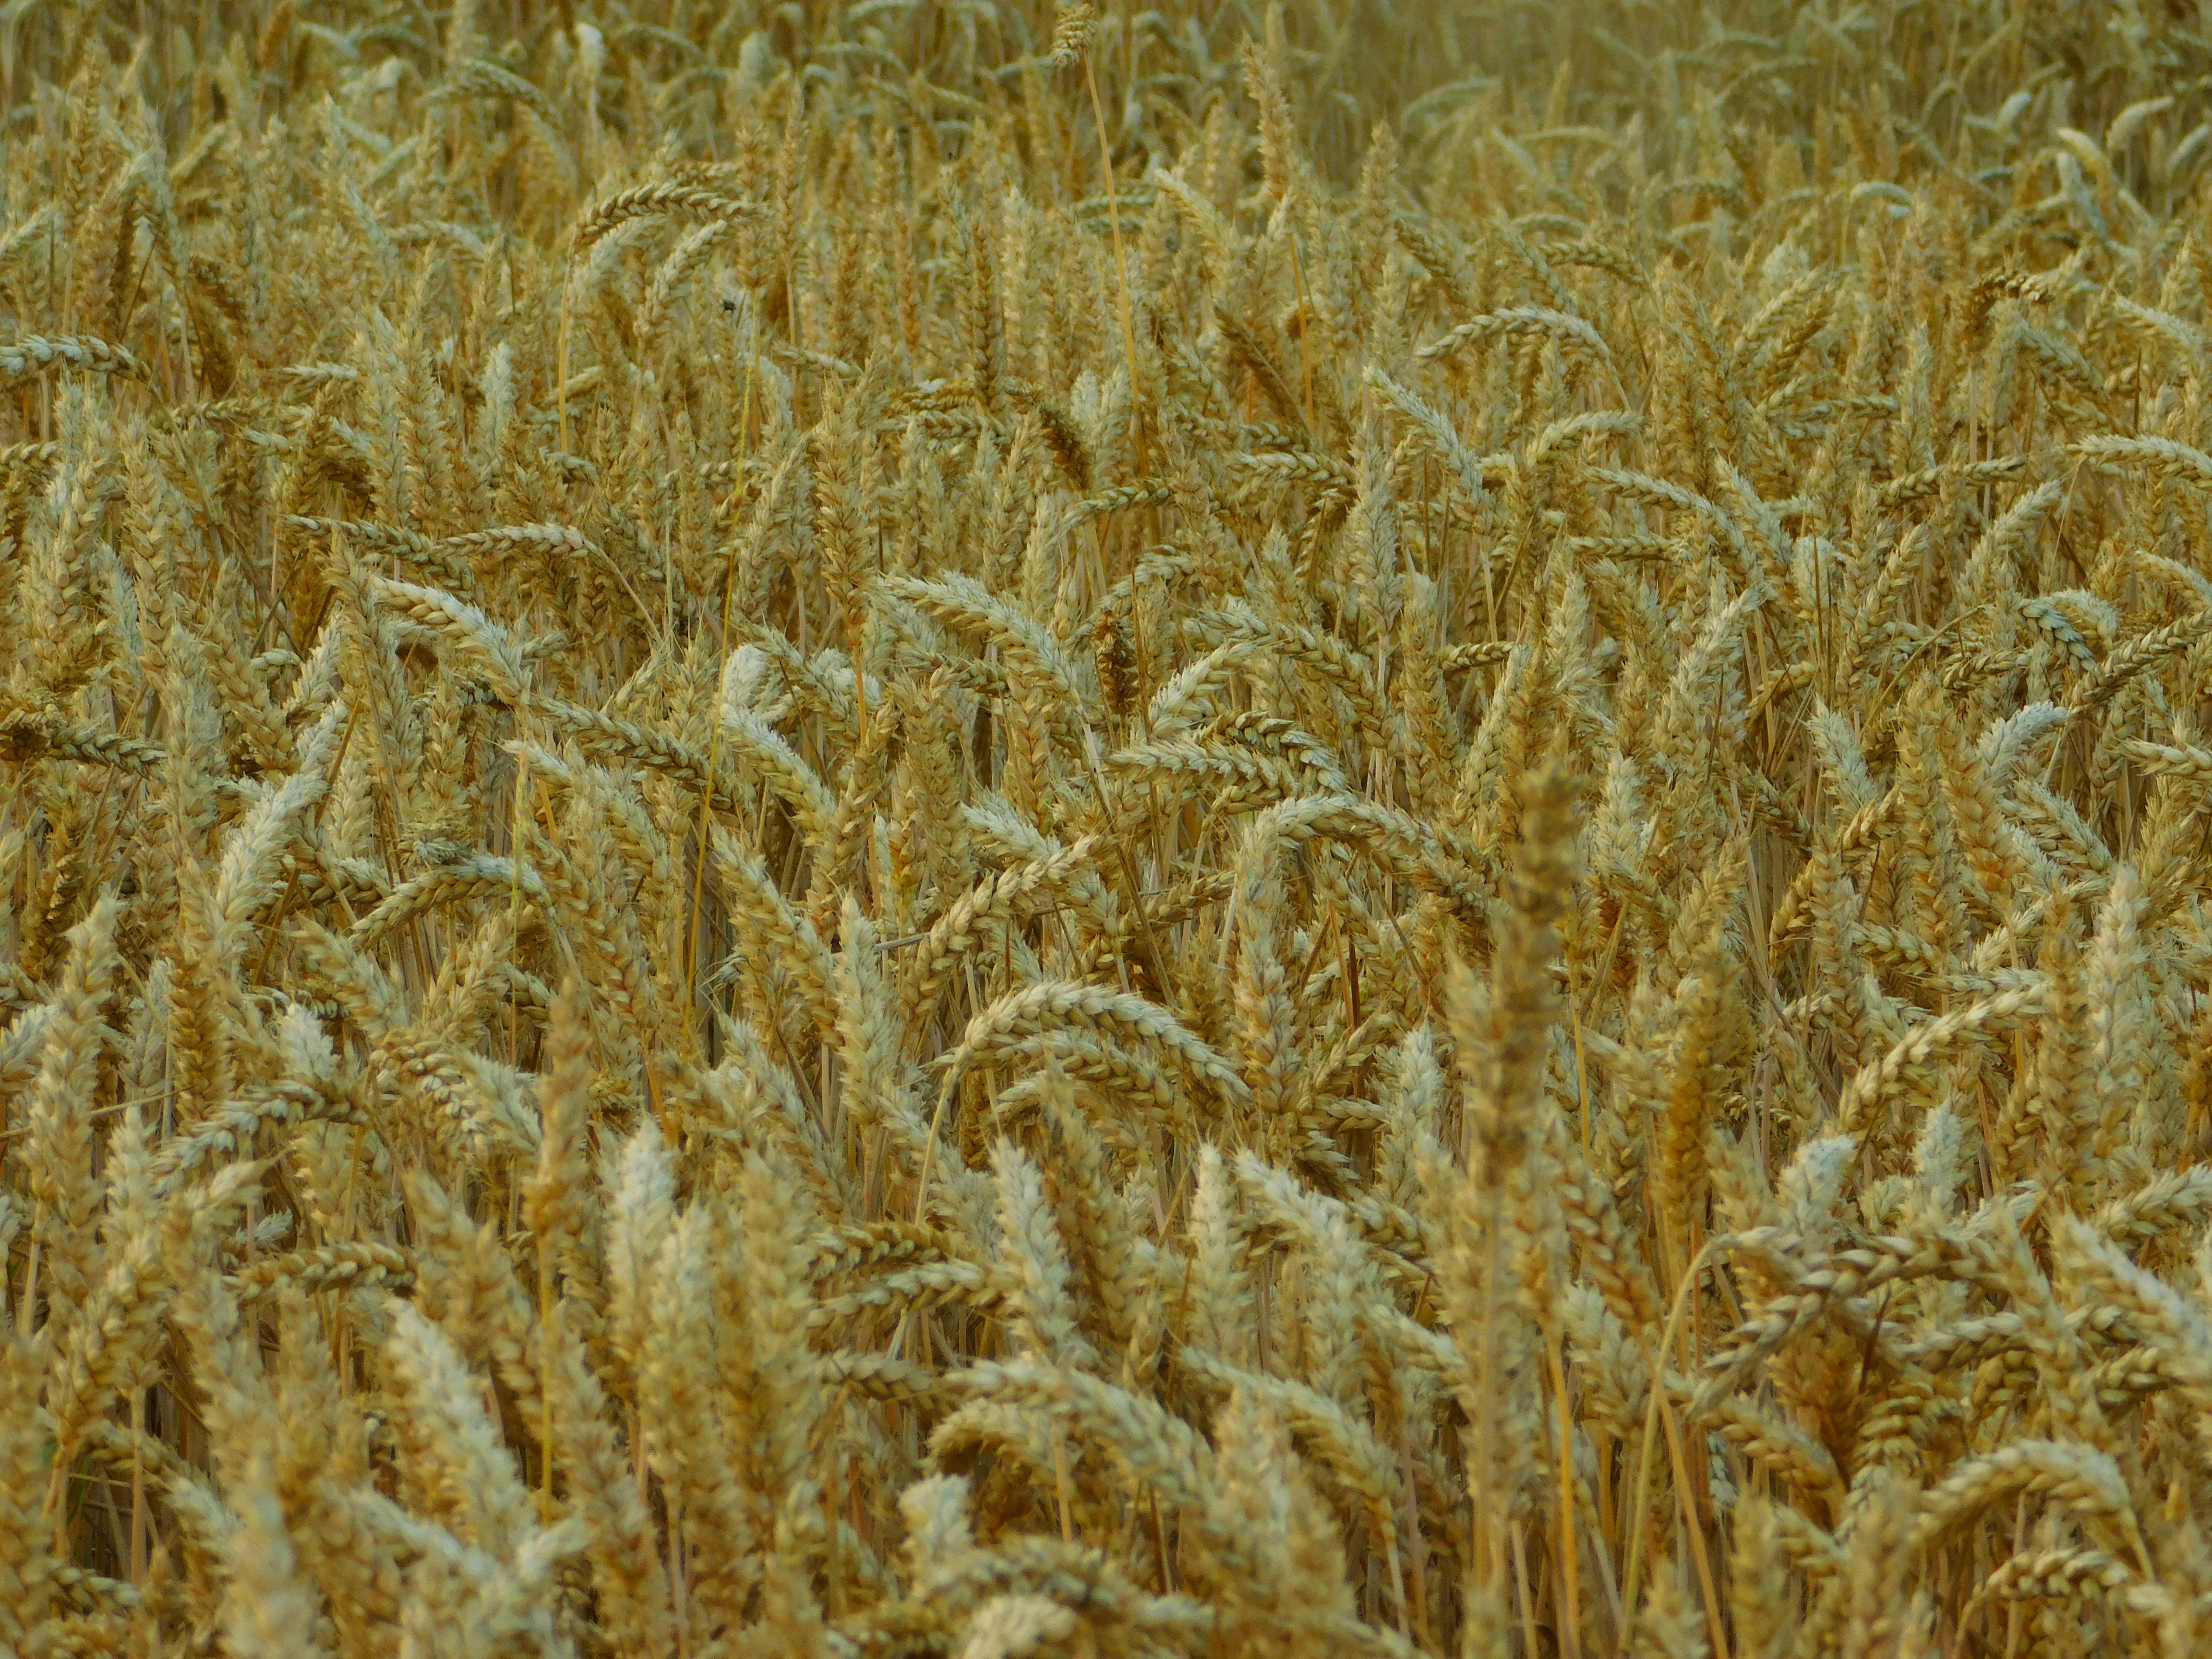
plant, field, wheat, land, village, food, crop, soil, agriculture, cereal, wheat field, straw, rye, cornfield, cereals, arable, flowering plant, commodity, on the land, emmer, triticale, grass family, land plant, food grain, einkorn wheat